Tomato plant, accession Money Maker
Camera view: horizontal (90 deg, fisheye); turntable rotation: 300 degrees
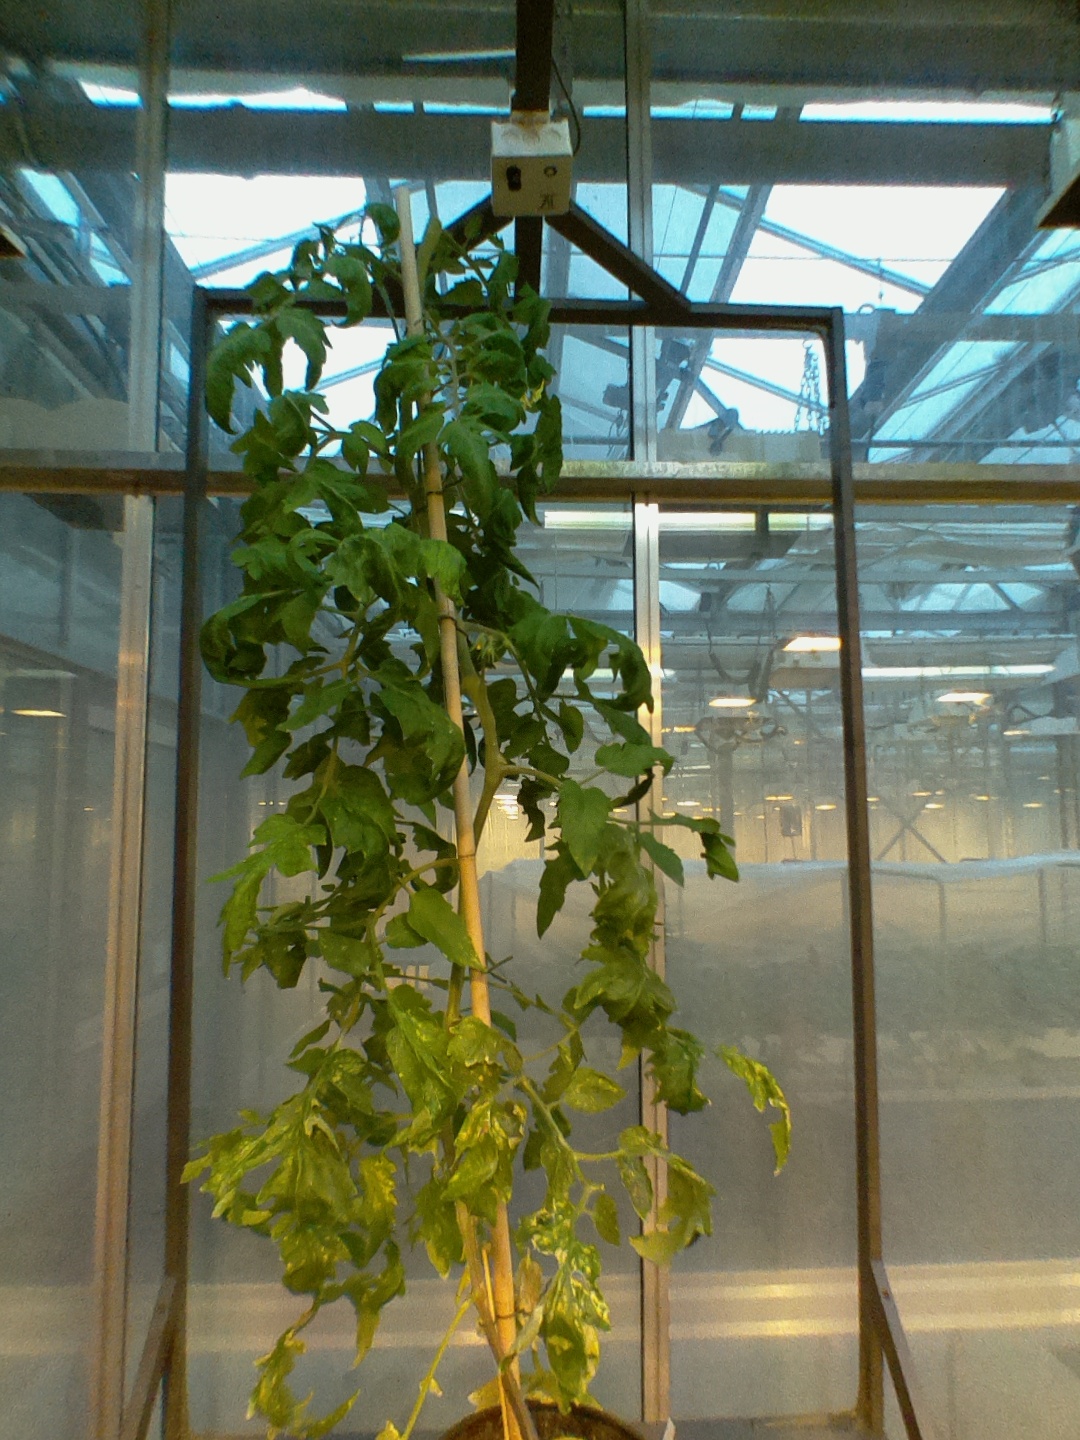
BBCH growth stage 70: Fruits at the main stem or branches visibles